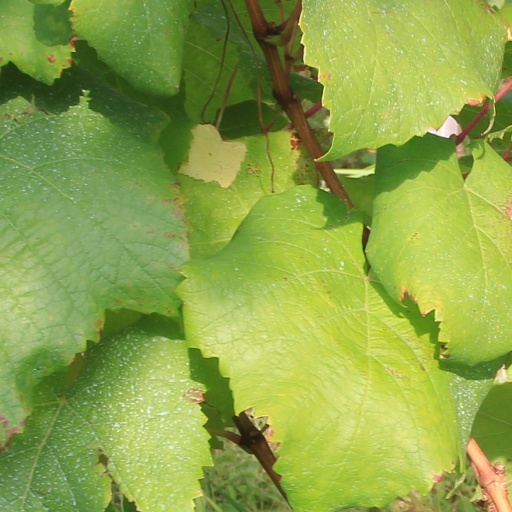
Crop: grape